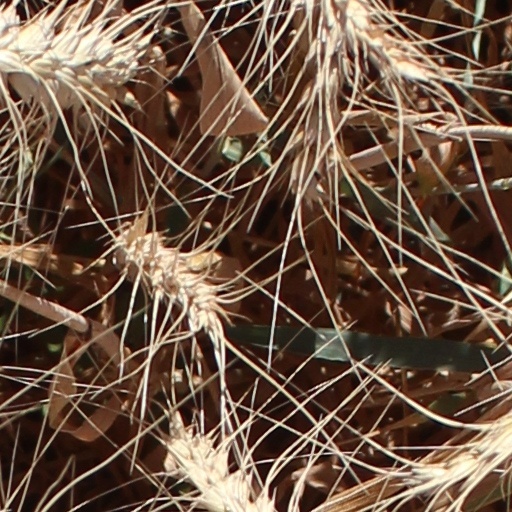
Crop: wheat